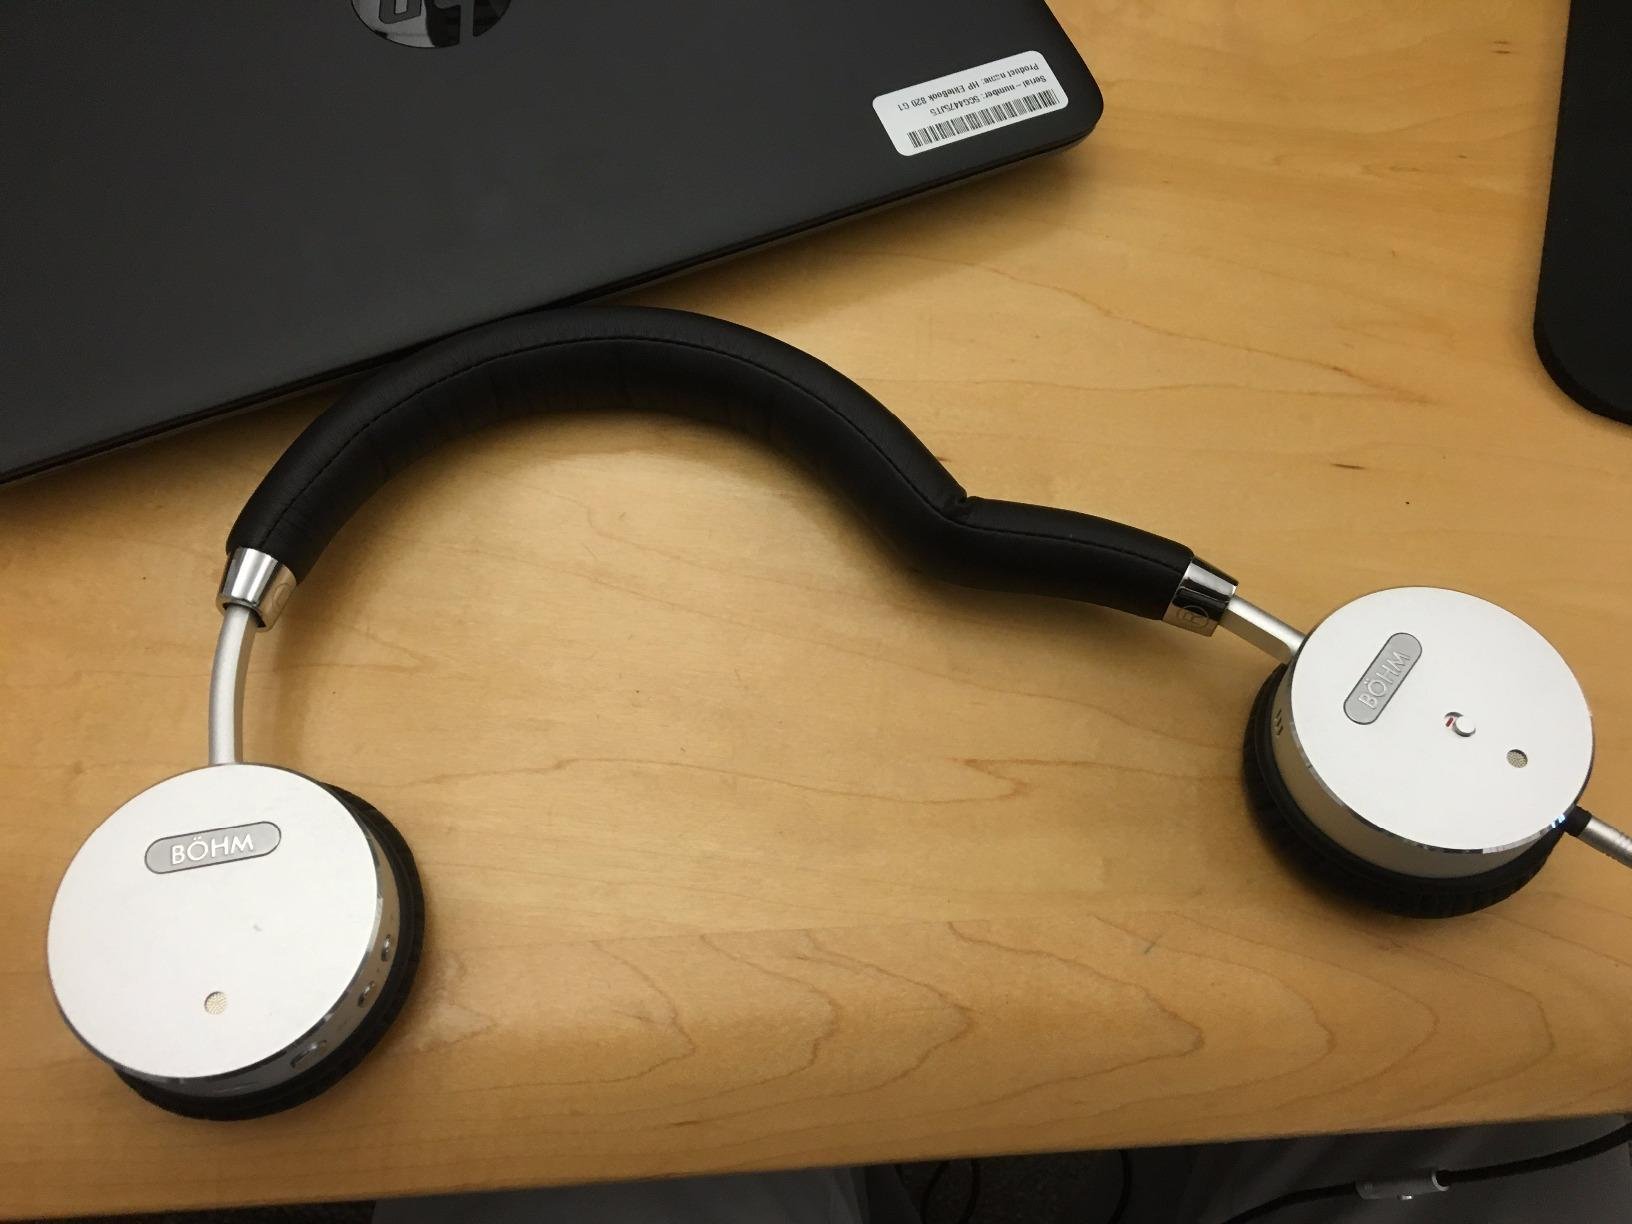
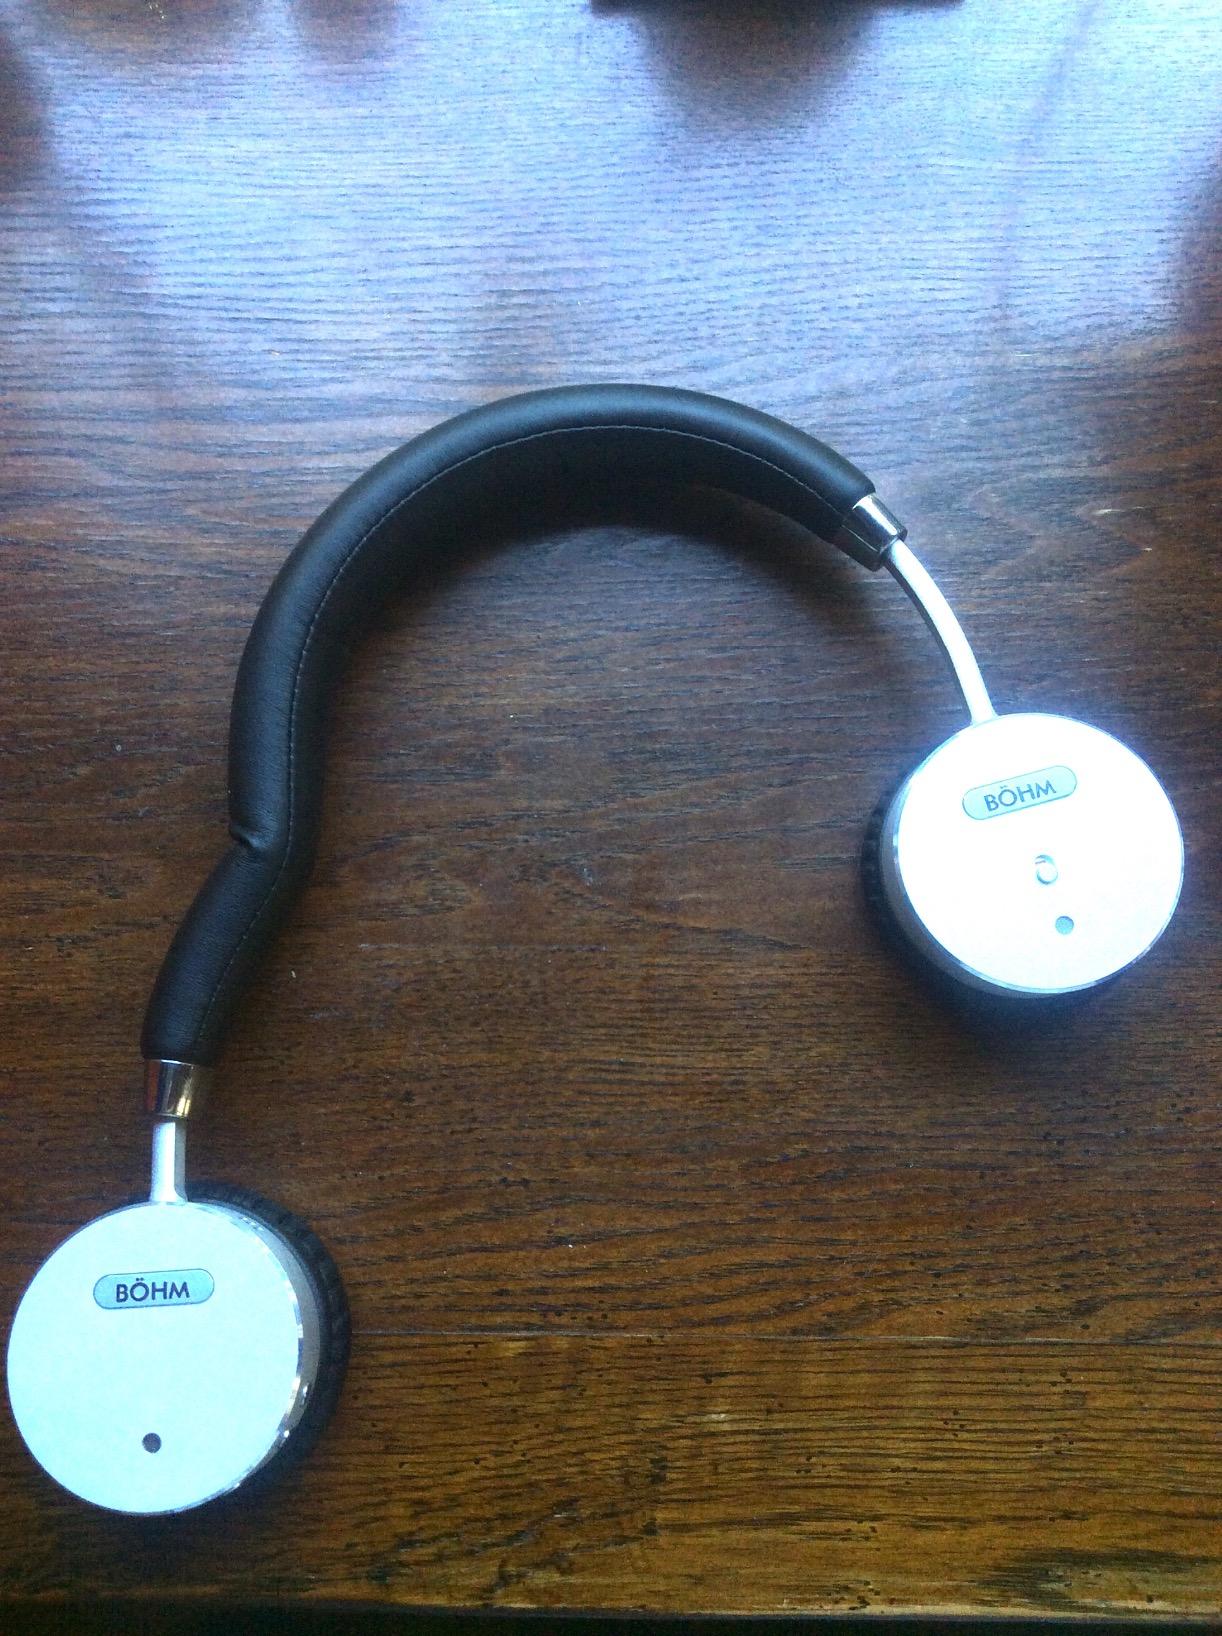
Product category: headphones
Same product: yes